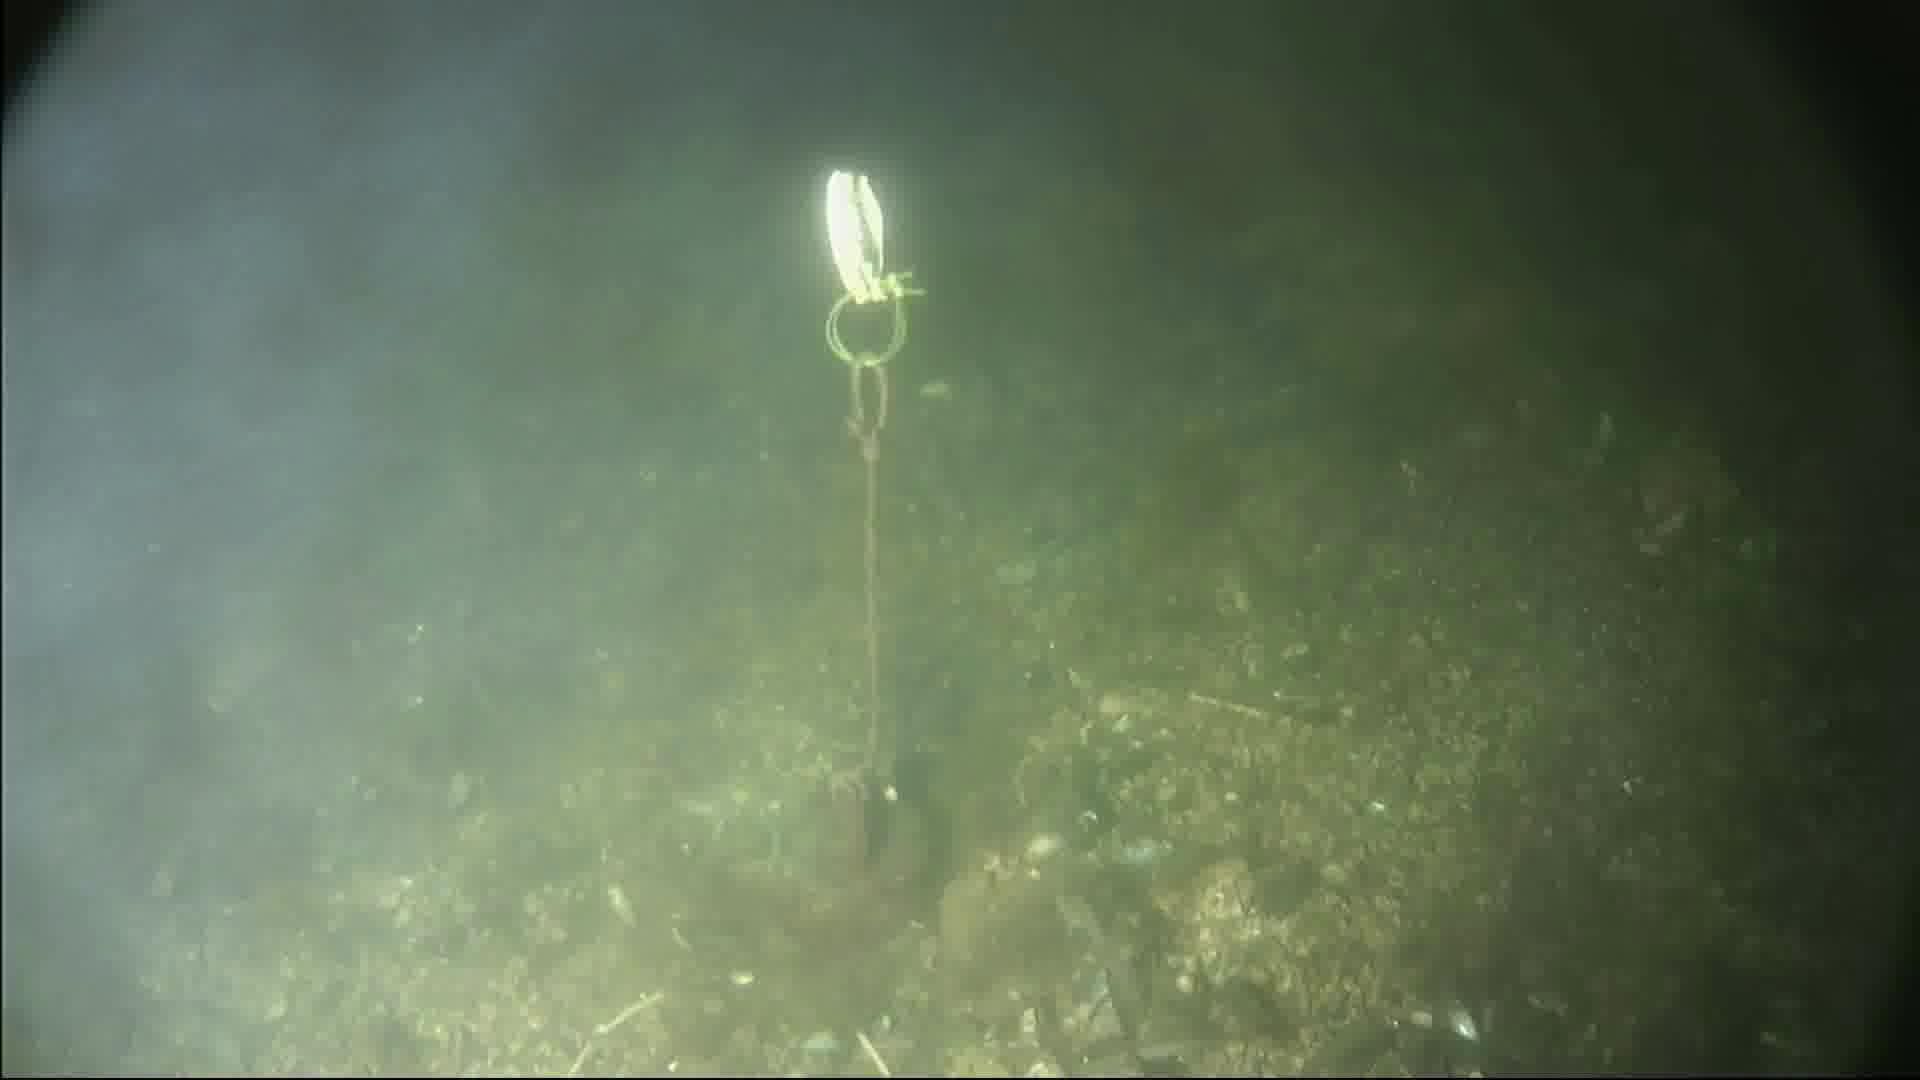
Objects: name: small_fish